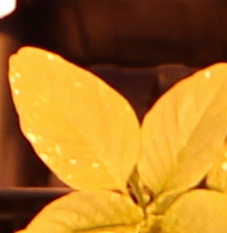
Label: Palmer Amaranth